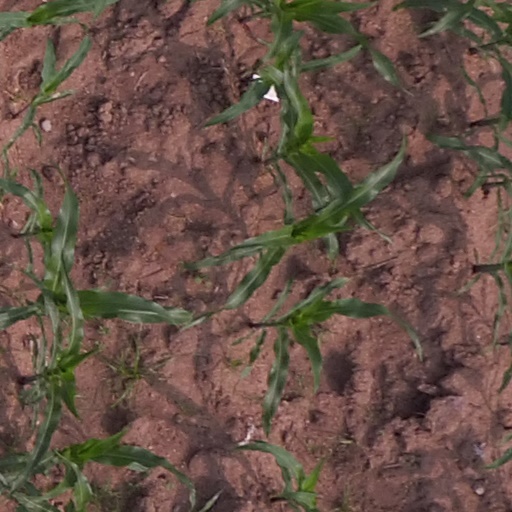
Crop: maize; corn